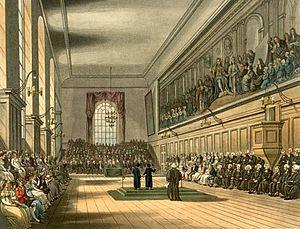
En Angleterre, une Charity school, également appelée Blue coat school était initialement un type d'école primaire construite et entretenue dans différentes paroisses, par la contribution volontaire de ses habitants, dans le but d'enseigner aux enfants pauvres les rudiments indispensables de l'éducation, et en particulier, la lecture et l'écriture.
Christ's Hospital est un internat situé dans le Sussex de l'Ouest, en Angleterre. Il a été fondé en 1552 par le roi Édouard VI d'Angleterre et fréquenté par certains lord-maires de Londres comme Samuel Taylor Coleridge. Il compte 831 élèves.